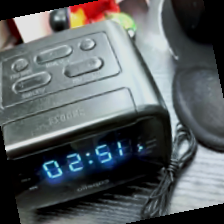
Label: no bracelet mod